Heinrich Koenen

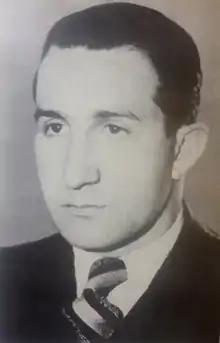
Heinrich Koenen

Heinrich Koenen (12 May 1910 – February 1945) was a German engineer, anti-fascist resistance fighter and agent of the Soviet military intelligence service GRU, known as a "scout".